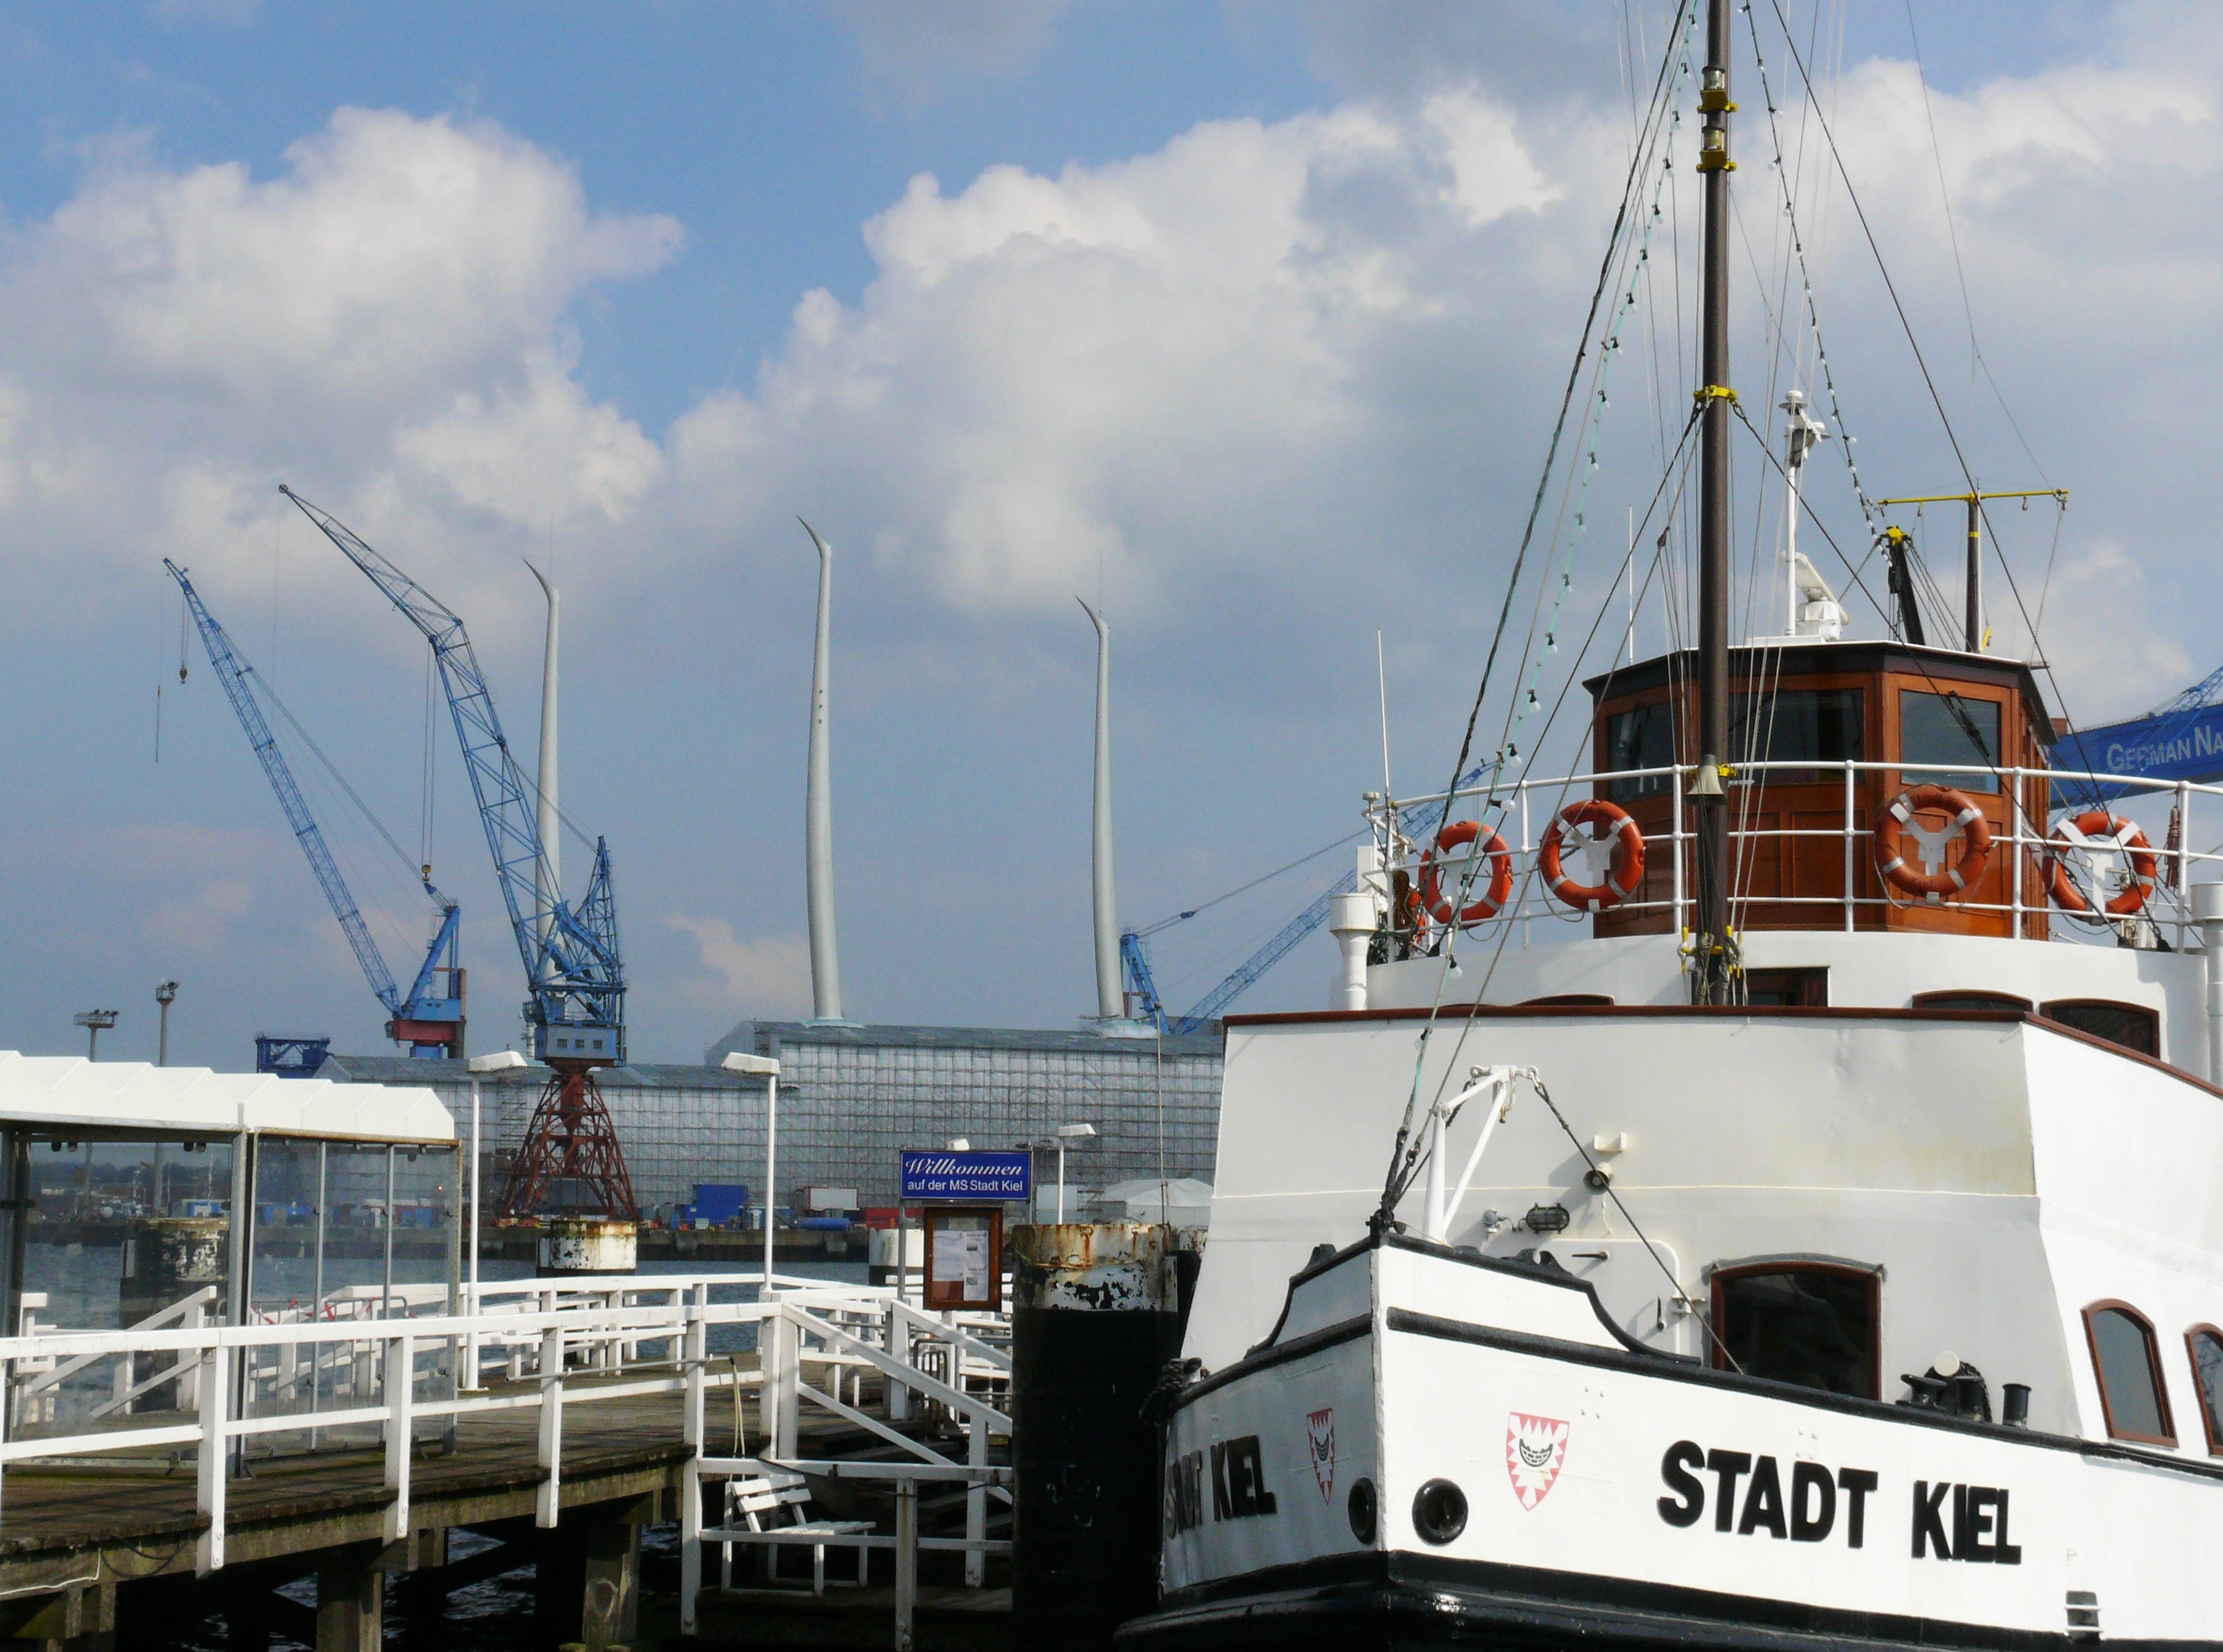
sea, dock, boat, ship, transport, vehicle, mast, harbor, port, ferry, tugboat, watercraft, mecklenburg, fishing vessel, investors, freight transport, kiel